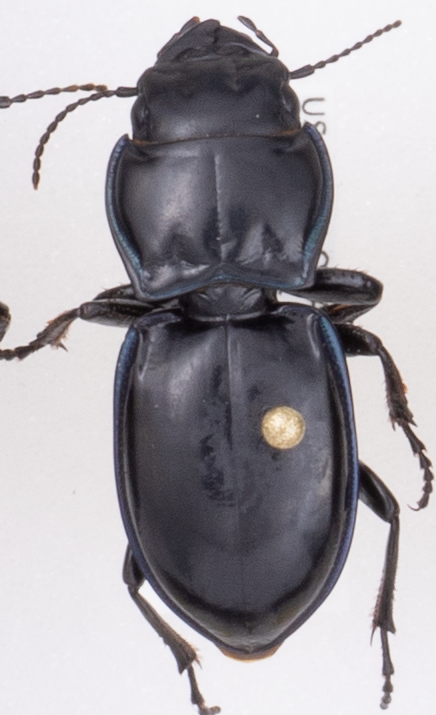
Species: Pasimachus elongatus
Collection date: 2018-07-19
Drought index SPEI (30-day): -0.9
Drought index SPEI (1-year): -0.1
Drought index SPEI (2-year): -0.46